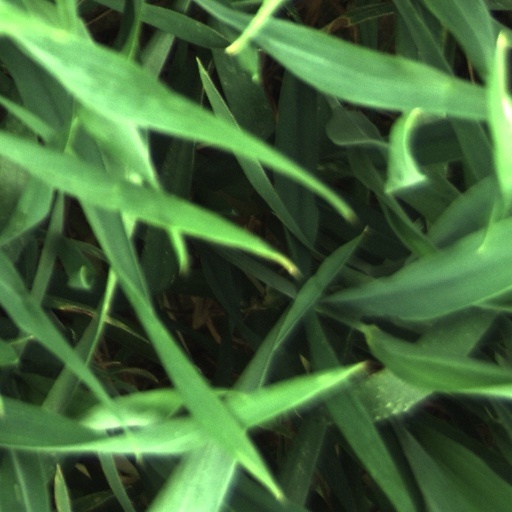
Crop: wheat